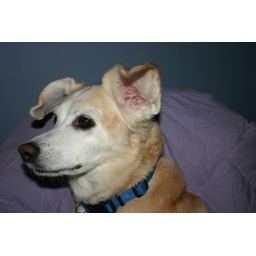
home again from the kennel, the happy dog nutmeg revels in the simple pleasures